Union of Indigenous Communities of the Isthmus Region

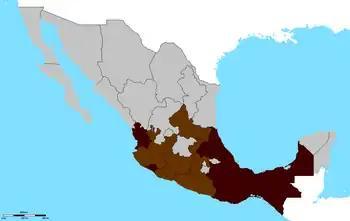
Coffee production zones in Mexico. Oaxaca in south-center of region.

Until the late 1970s the small coffee farmers of the Santa Maria Guienagati and Guevea de Humboldt municipalities in the Tehuantepec District of the Istmo Region of Oaxaca did not have roads and transport to get their product to market, and lacked bargaining power with the freelance coffee buyers. However, loggers built rough roads in the 1970s, and the roads were maintained after the loggers left or were driven out. The producers began selling direct to Inmecafe, the Mexican Institute of Coffee, which paid more than the middlemen.